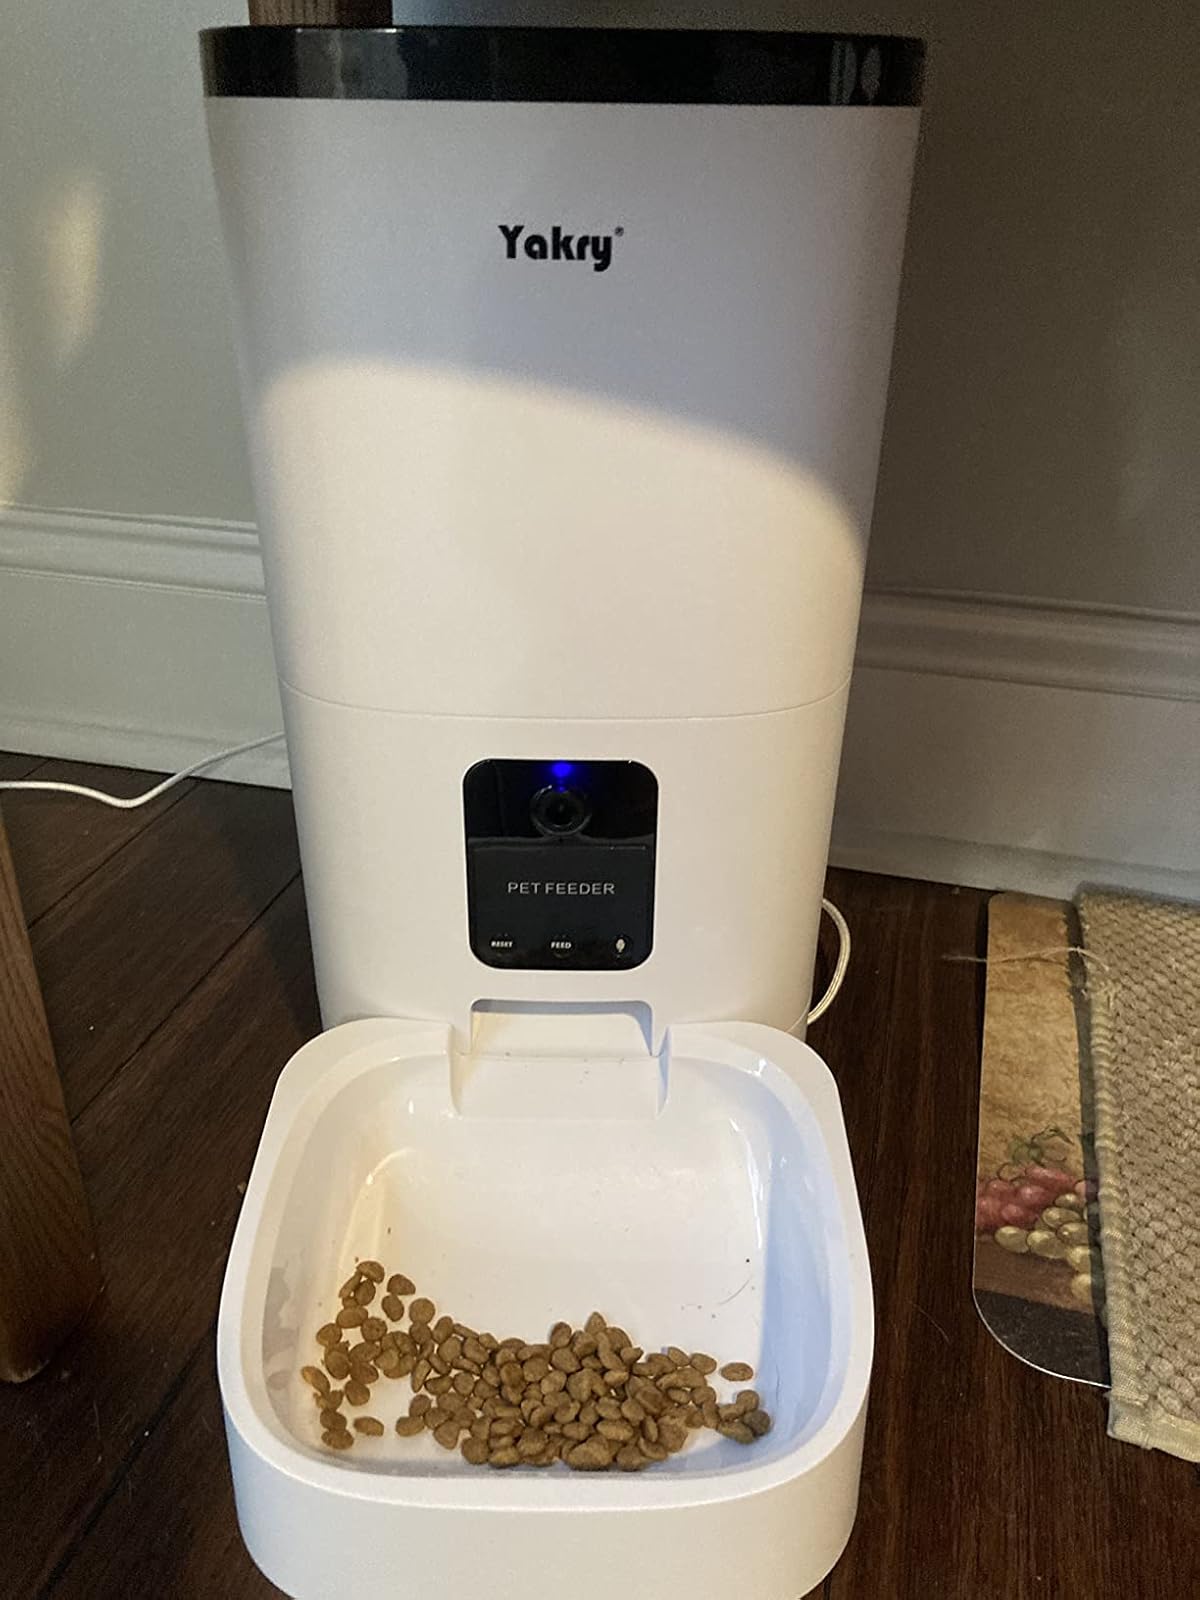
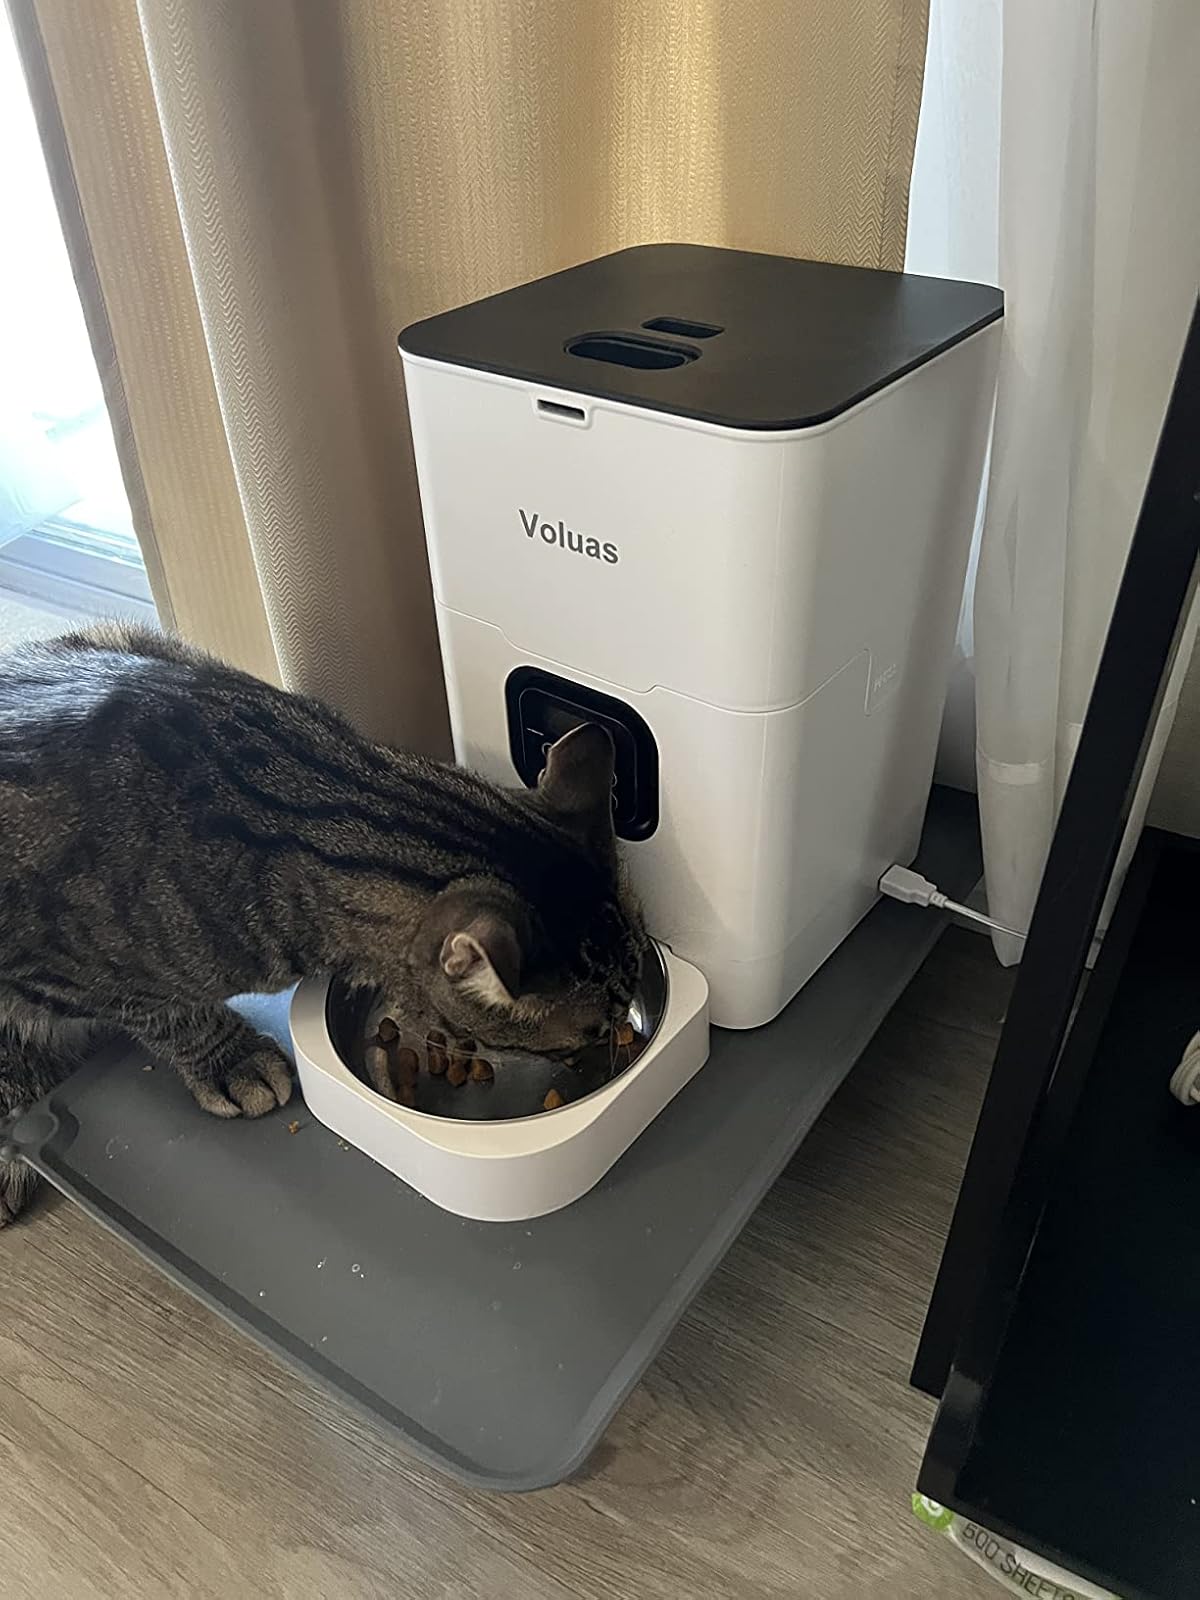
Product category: items_feeder
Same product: no